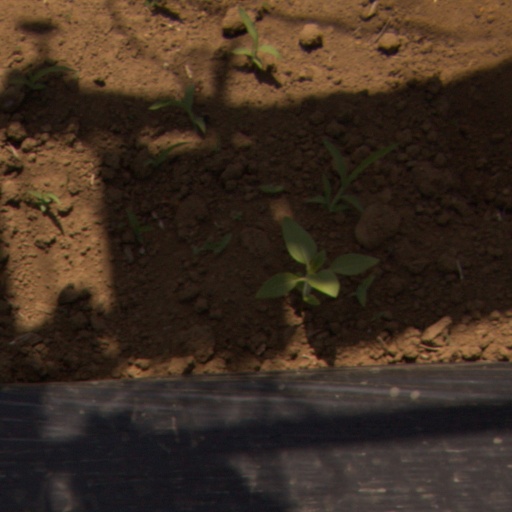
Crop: Jerusalem artichoke